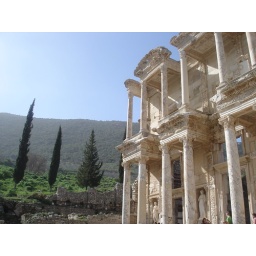
cool library building in ephesus